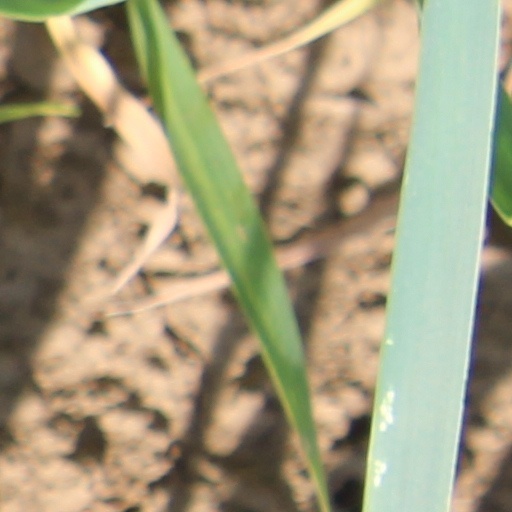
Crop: wheat